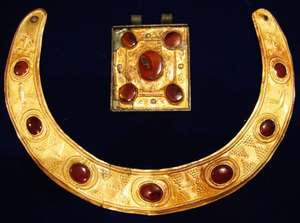
L'art des migrations correspond aux œuvres d'art liées aux migrations des peuples germaniques pendant les grandes invasions de 300 à 900. Cela inclut l'art de migration des tribus germaniques du continent, comme aussi l'art hiberno-saxon résultant de la fusion des arts anglo-saxon et celtique en Angleterre. Cet art explore différentes formes comme le style polychrome et le style animal.